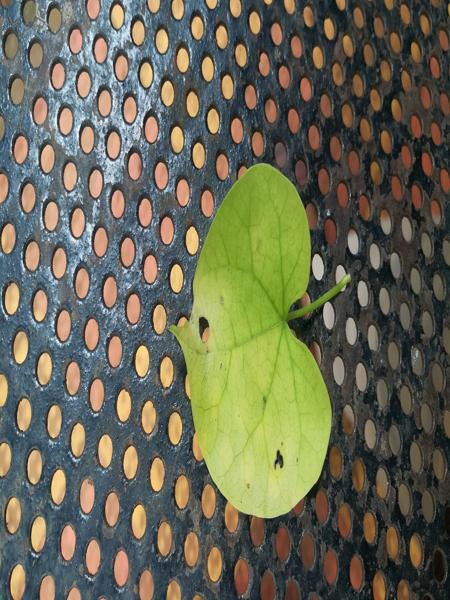
Plant: Amruthaballi